List of tallest buildings in Saudi Arabia

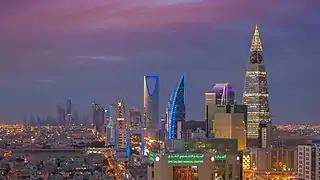
Riyadh skyline in February 2018

This list of tallest buildings in Saudi Arabia ranks the tallest buildings in Saudi Arabia by height. The tallest building in Mecca is the 601-meter megatall skyscraper, the Makkah Royal Clock Tower. It is the world's fourth tallest building and houses the Fairmont Makkah Clock Royal Tower Hotel. Over the past two decades, a high-rise construction boom has transformed the skyline. The Public Investment Fund Tower, completed in 2021, became Riyadh's tallest building at 385 meters. As a result, Riyadh is now the fourth city in the Middle East to have a significant number of skyscrapers, after Dubai, Doha, and Abu Dhabi. Since 2014, a total of 100 skyscrapers have been constructed in the city.